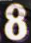
Number: 8